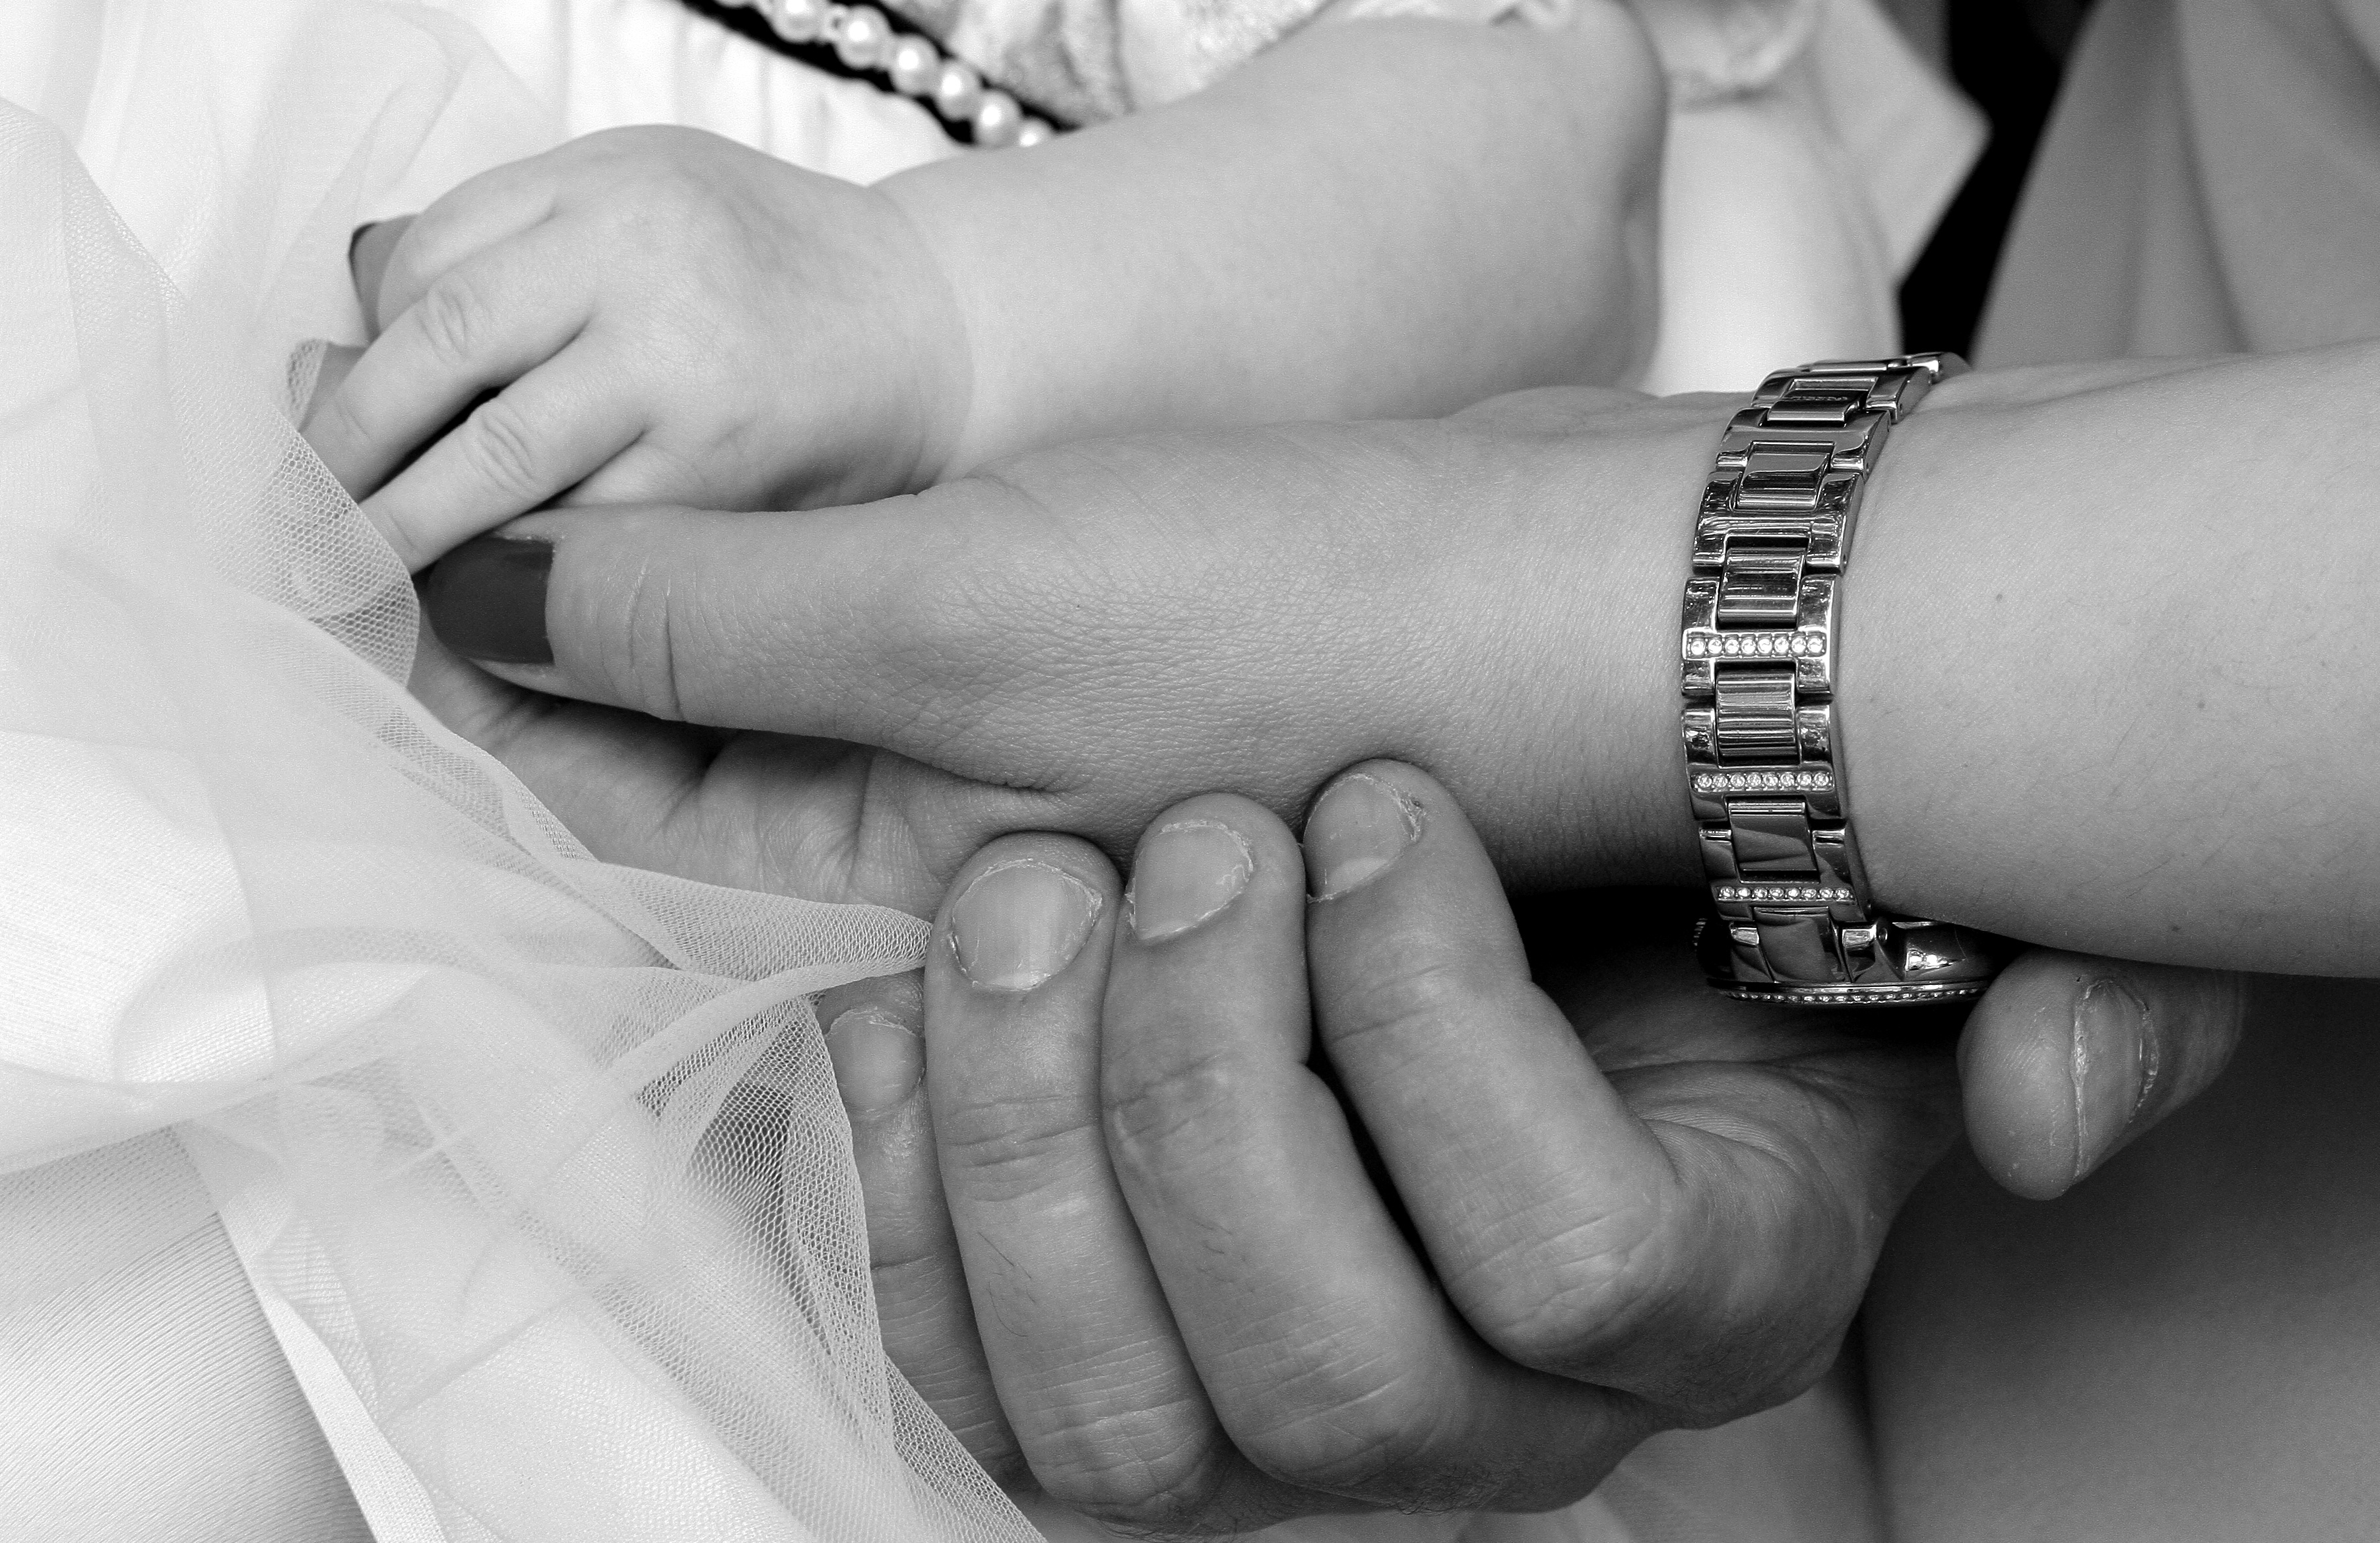
hand, black and white, white, photography, ring, love, finger, black, monochrome, arm, close up, family, hands, photograph, skin, beauty, contact, interaction, sense, monochrome photography, fashion accessory